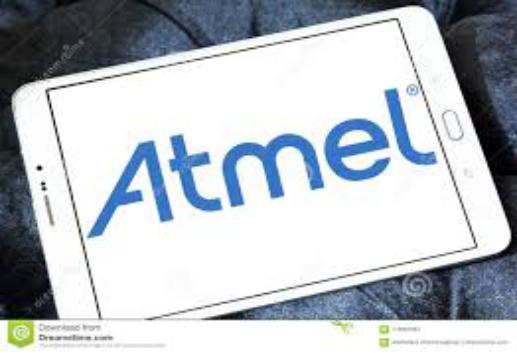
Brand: atamel
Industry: Medical